The Calling (2014 film)

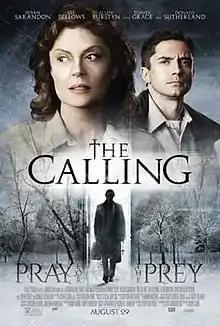
Theatrical release poster

The Calling is a 2014 Canadian crime thriller film adapted from the 2008 novel of the same name by Michael Redhill (published under the pen name Inger Ash Wolfe). The film stars Susan Sarandon, Gil Bellows, Ellen Burstyn, Topher Grace, Donald Sutherland, and Christopher Heyerdahl.